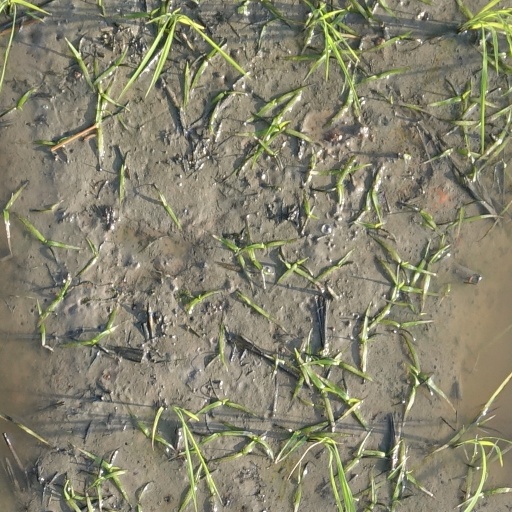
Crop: rice